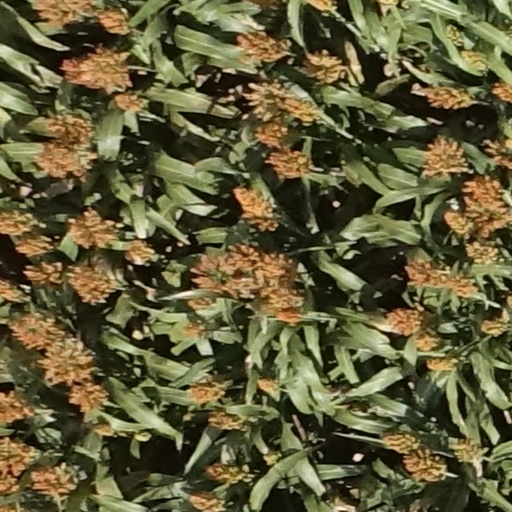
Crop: sorghum